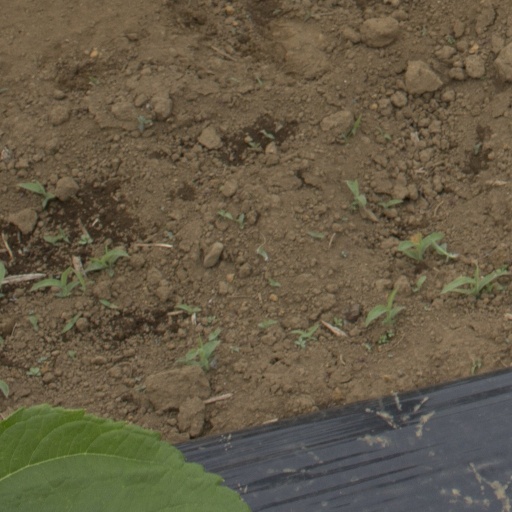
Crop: Jerusalem artichoke